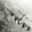
Label: airplane